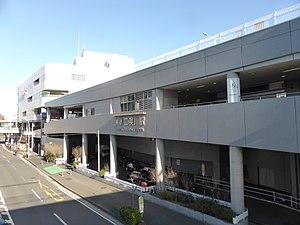
La gare de Futamatagawa est une gare ferroviaire de la ville de Yokohama, dans la préfecture de Kanagawa, au Japon. La gare est gérée par la compagnie Sōtetsu.